Rhine

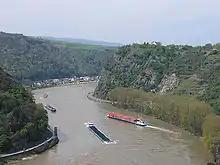
Loreley

The Rhine was not known to Herodotus and first enters the historical period in the 1st century BC in Roman-era geography. At that time, it formed the boundary between Gaul and Germania. "It is estimated that Germanic tribes have been inhabiting the area since 2000 BCE."